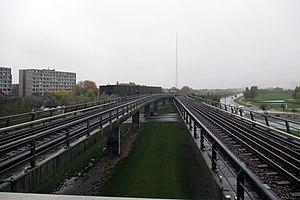
les estacades de métro au sud de DR Byen station Dansk: syd for DR Byen Station
La ligne 1 du métro de Copenhague est la première ligne de métro de l'agglomération de Copenhague au Danemark. Elle a été mise en service en 2002 et étendue en 2003. D'une longueur de 13,9 km, elle compte 15 stations. Elle est symbolisée par la couleur verte.